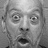
Emotion: surprise